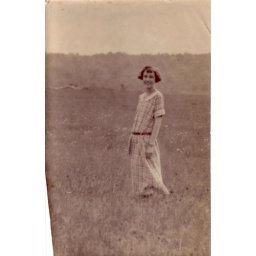
In a dress in a field